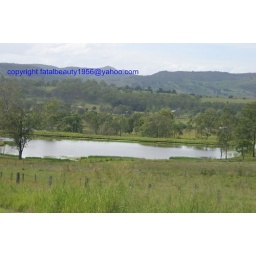
country view hills houses lake and trees in the field